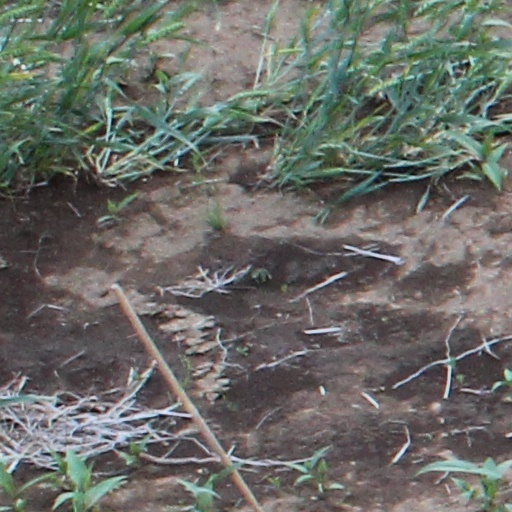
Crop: wheat